East Broad Street

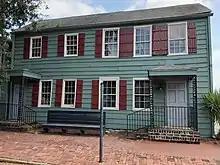
Joseph Gammon Duplex, 28–30 East Broad Street, built in 1840

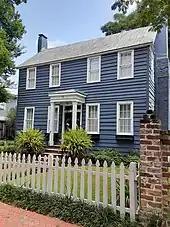
The Archibald Smith House, at 48 East Broad Street, dates to before 1830

Below is a selection of notable buildings and structures on East Broad Street, all in Savannah's Historic District. From north to south: